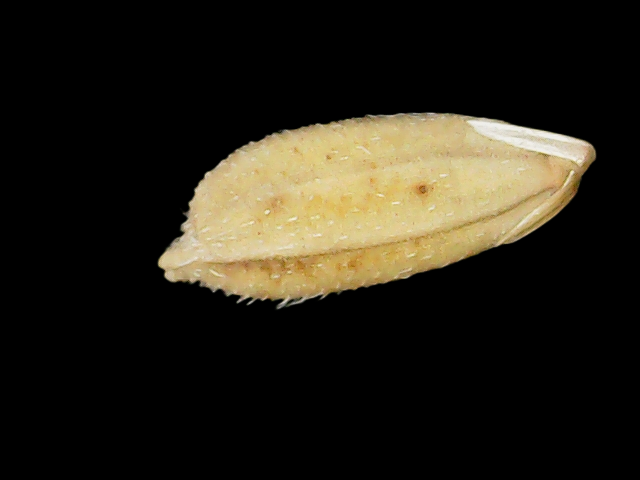
Rice variety: Bd33